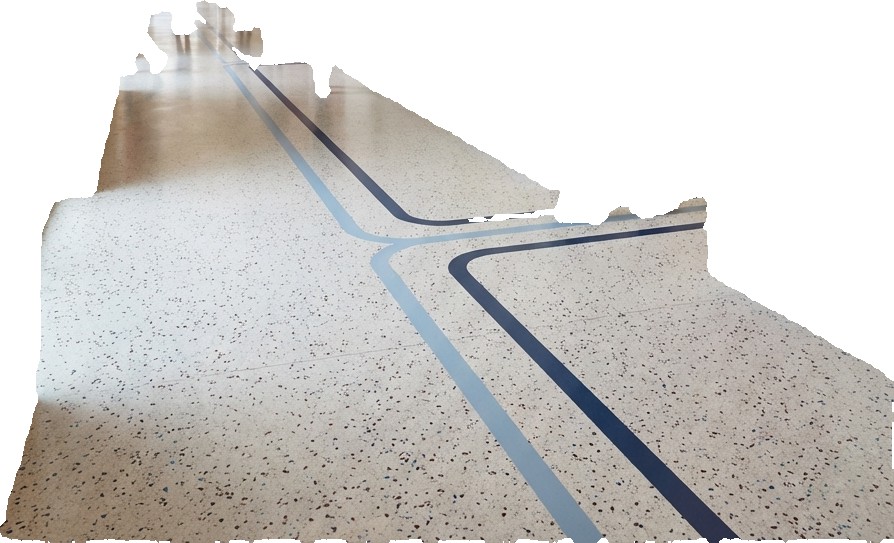
Surface category: floors